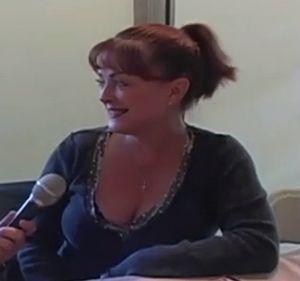
Lisa Loring est une actrice et scénariste américaine, née le 16 février 1958 à Kwajalein.